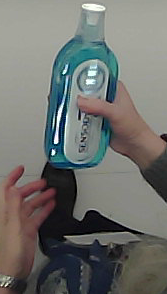
Product: sensodyne_mouthwash